Ferdinand van Kessel

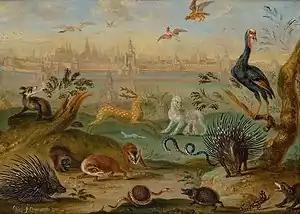
Moscow

Ferdinand van Kessel (1648 – 1696), was a Flemish Baroque painter known for his landscapes, still lifes and genre pieces with monkeys.